Plague Ship

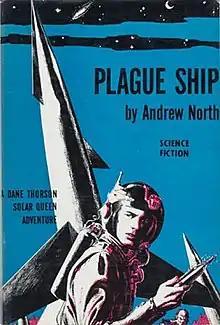
Dust-jacket from the first edition

Plague Ship is a science fiction novel by Andre Norton under the pseudonym Andrew North. It was published in 1956 by Gnome Press in an edition of 5,000 copies. The book is the second volume of the author's Solar Queen series.